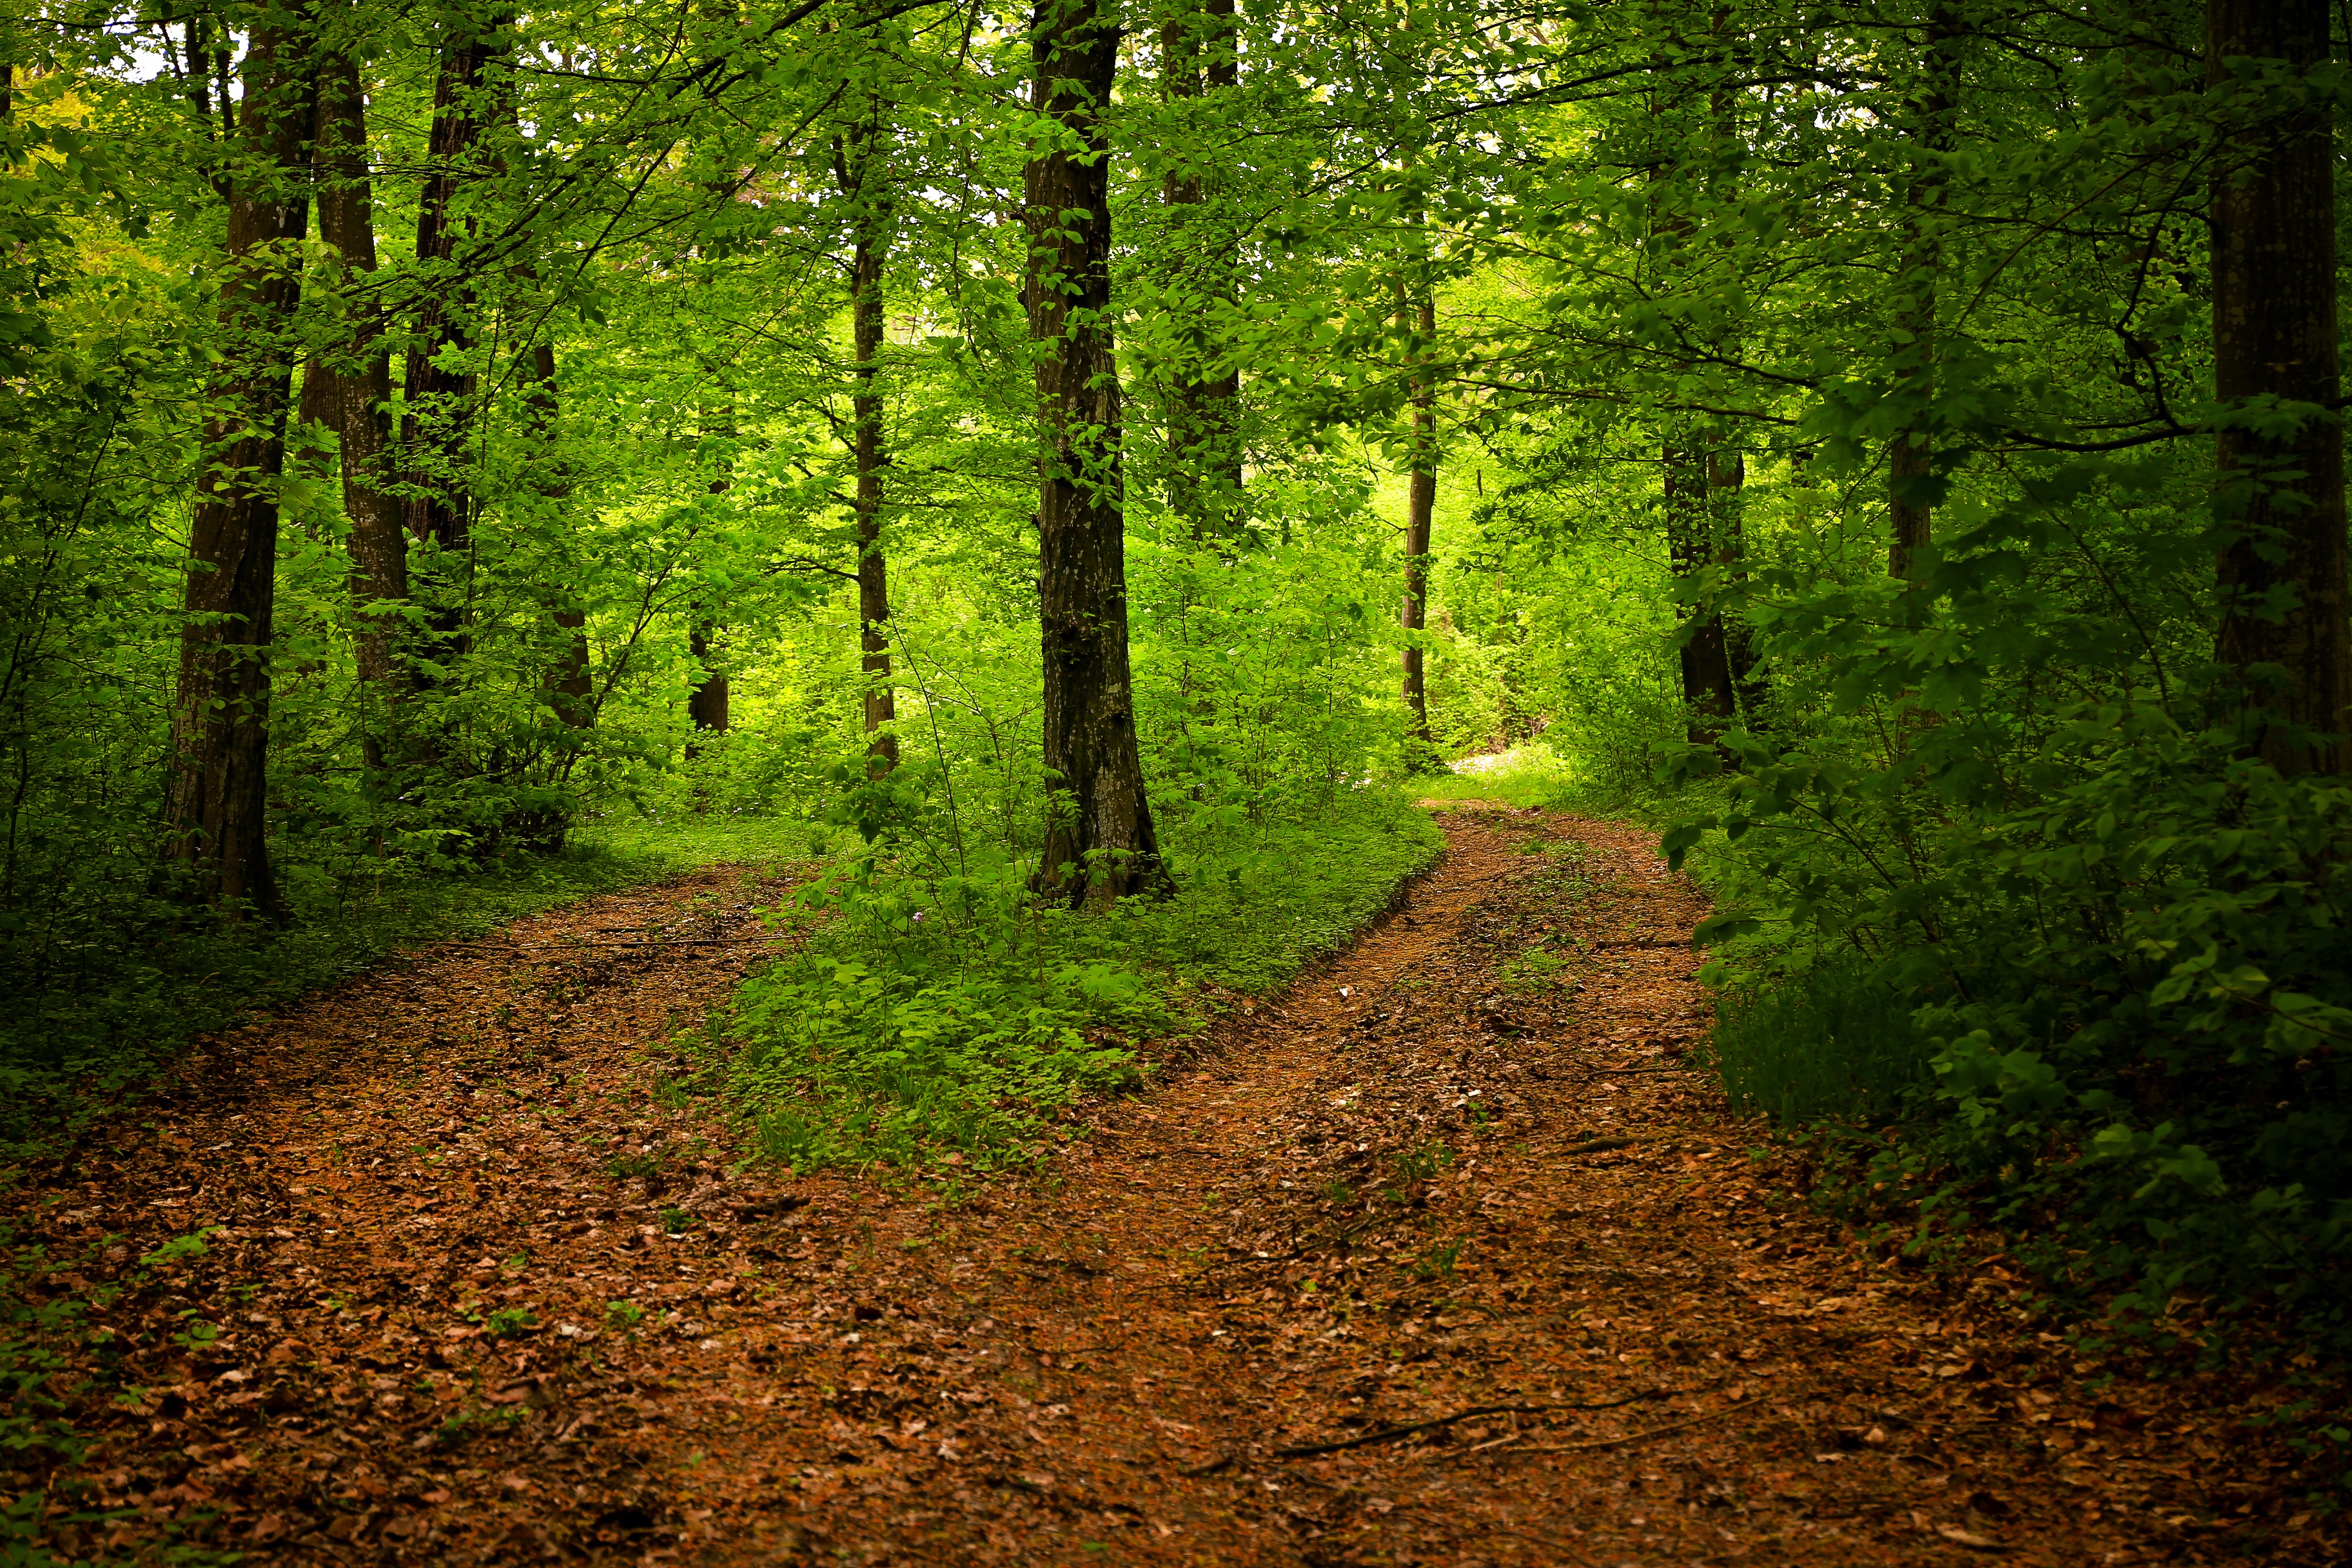
landscape, tree, nature, forest, path, outdoor, wilderness, plant, road, trail, sunlight, leaf, walk, foliage, spring, green, peaceful, natural, autumn, season, trees, leaves, woods, deciduous, woodland, habitat, footpath, ecosystem, biome, old growth forest, natural environment, woody plant, temperate broadleaf and mixed forest, temperate coniferous forest